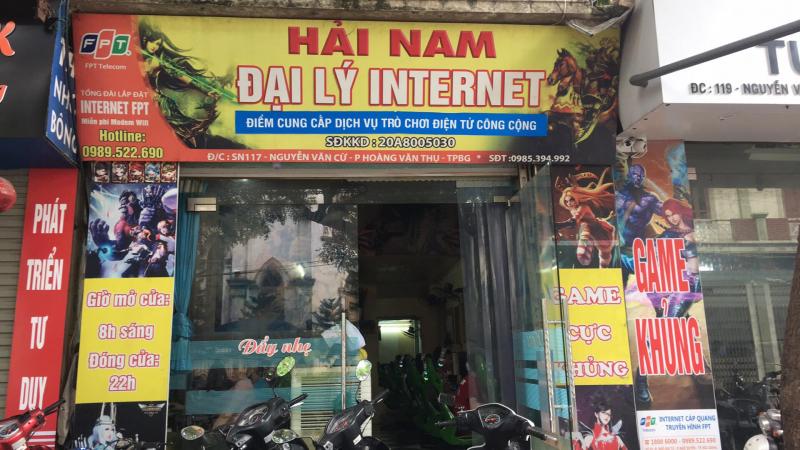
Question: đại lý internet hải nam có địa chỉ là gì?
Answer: sn117-nguyễn văn cừ-p. hoàng văn thụ-tpbg